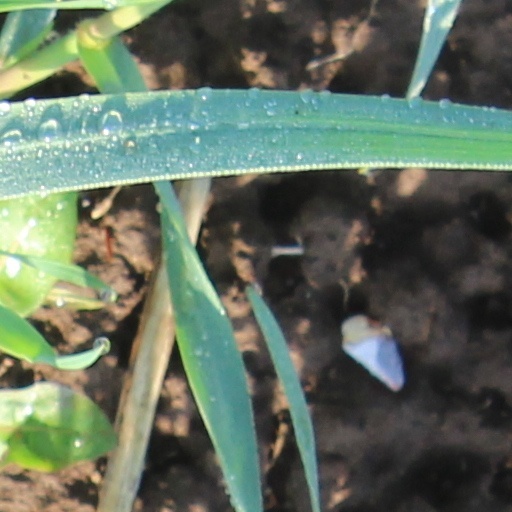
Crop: wheat